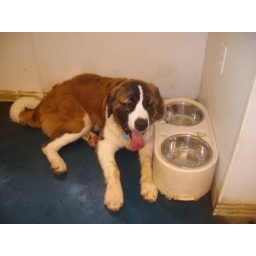
Bailey loves resting by the water bowl